Main Quad (Stanford University)

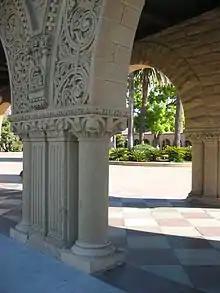
Detail showing the elaborate frieze work in the stone; Inner Quad planting circles in the background

The conception of a quadrangle-centered campus wasn't formalized until 1886, several years after Leland Stanford first broached the idea of a university to the press. In planning the new campus, the Stanfords consulted with Francis Walker, then president of the Massachusetts Institute of Technology, and with Frederick Law Olmsted, a seasoned landscape architect who had planned Central Park and created early master plans for the University of California. The Stanfords invited the two to Palo Alto in August 1886 to survey the location. Olmsted initially proposed to build the campus on the foothills, but in fall of 1886, the Stanfords decided to build on flat farmland in Palo Alto.